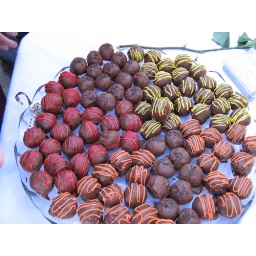
The flavors were yellow cake, chocolate cake, red velvet cake and peanut butter cake, all dipped in chocolate.